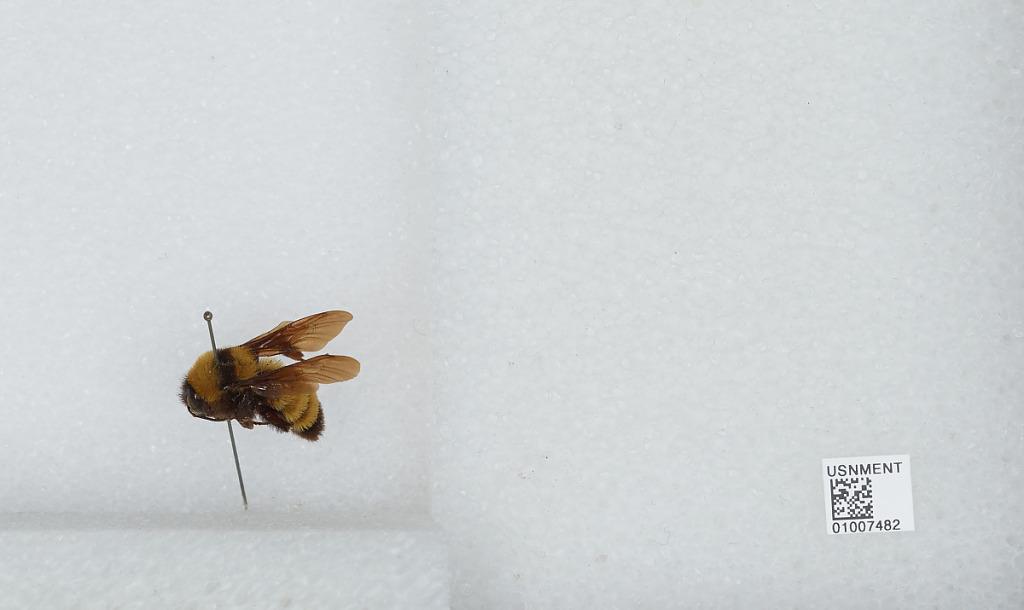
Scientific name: Bombus (Fervidobombus) fervidus fervidus (Fabricius)